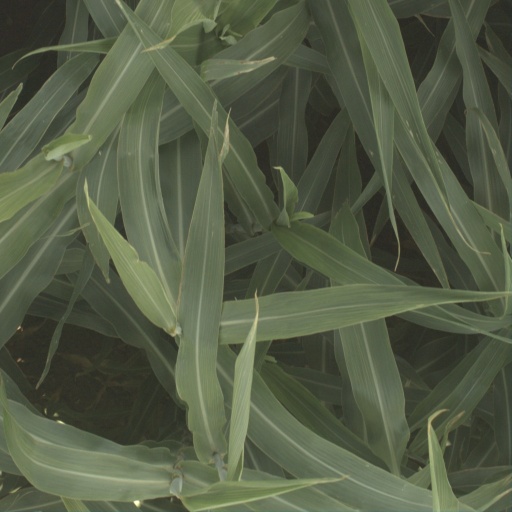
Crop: sorghum